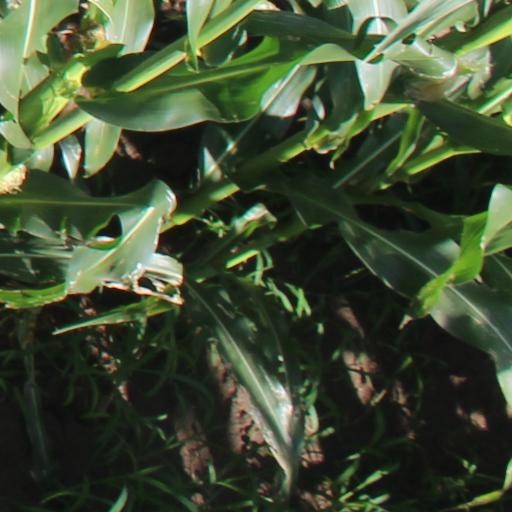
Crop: maize; corn